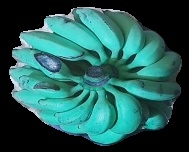
Variety: elakki-bale
Grade: grade3